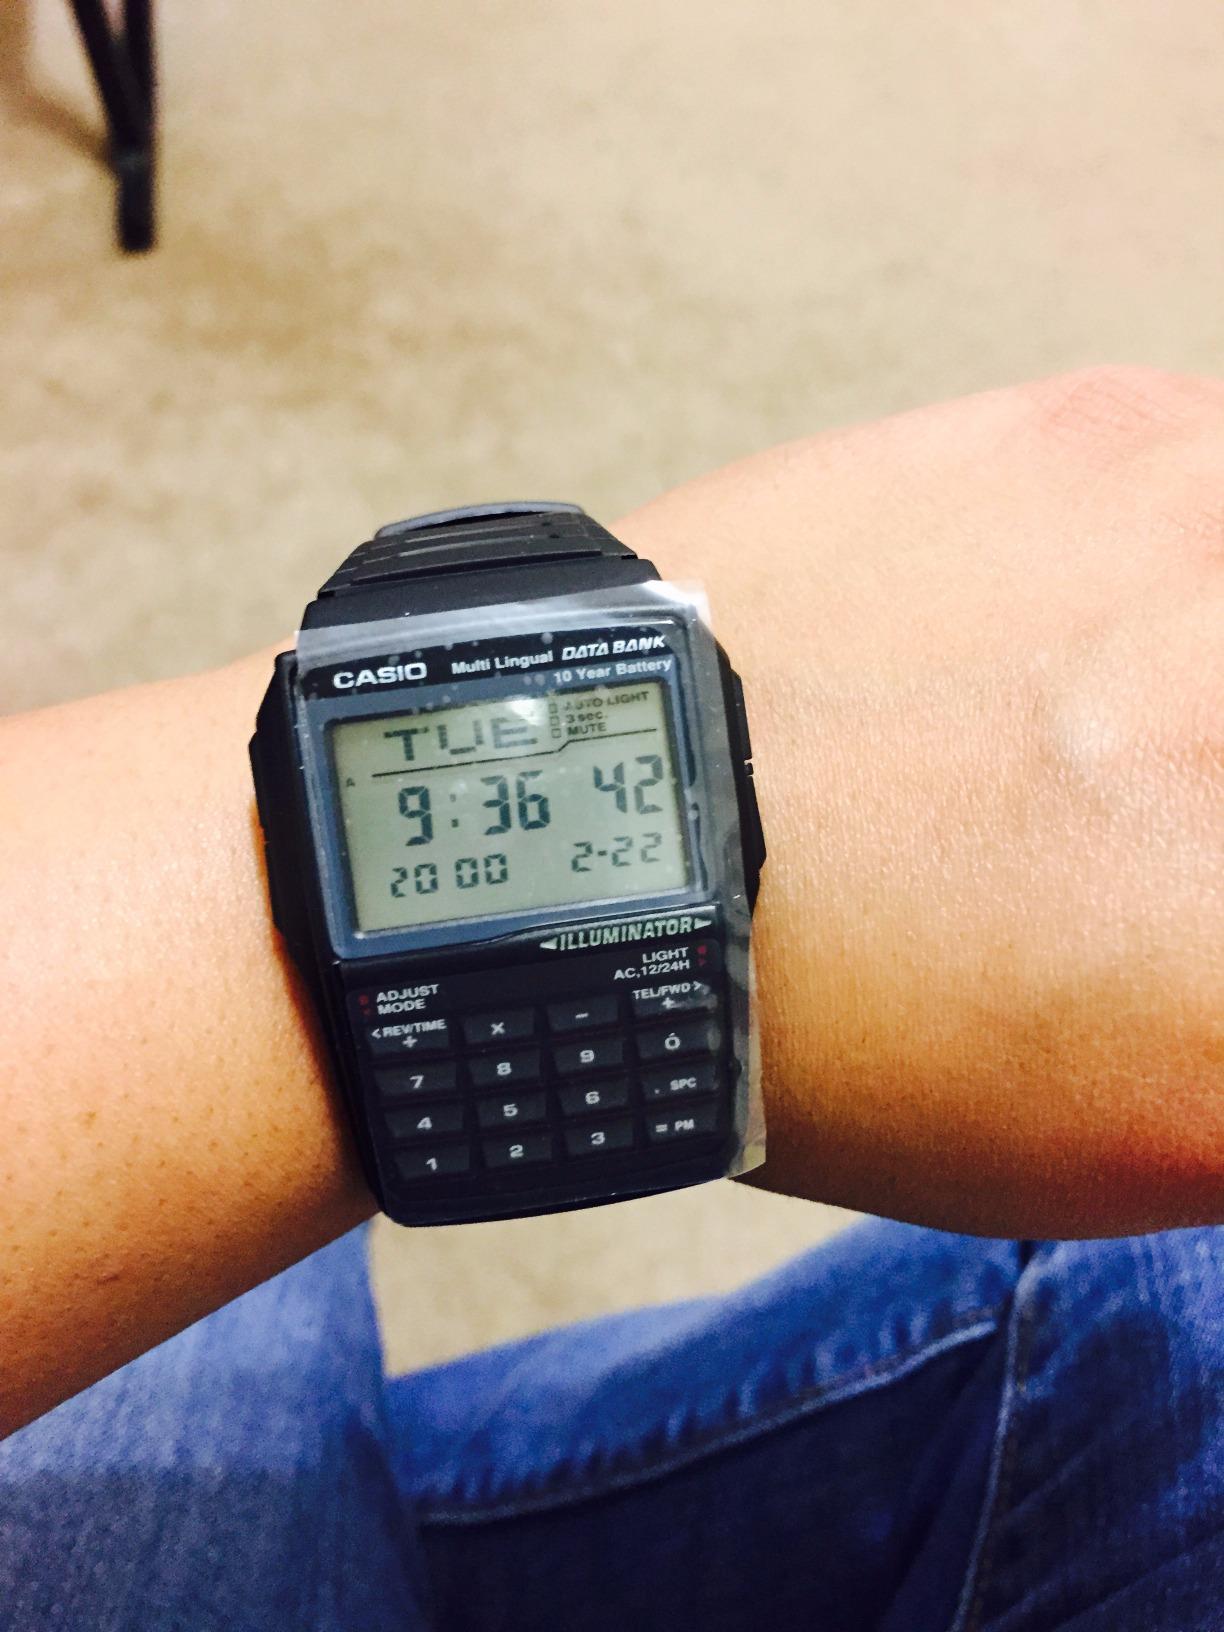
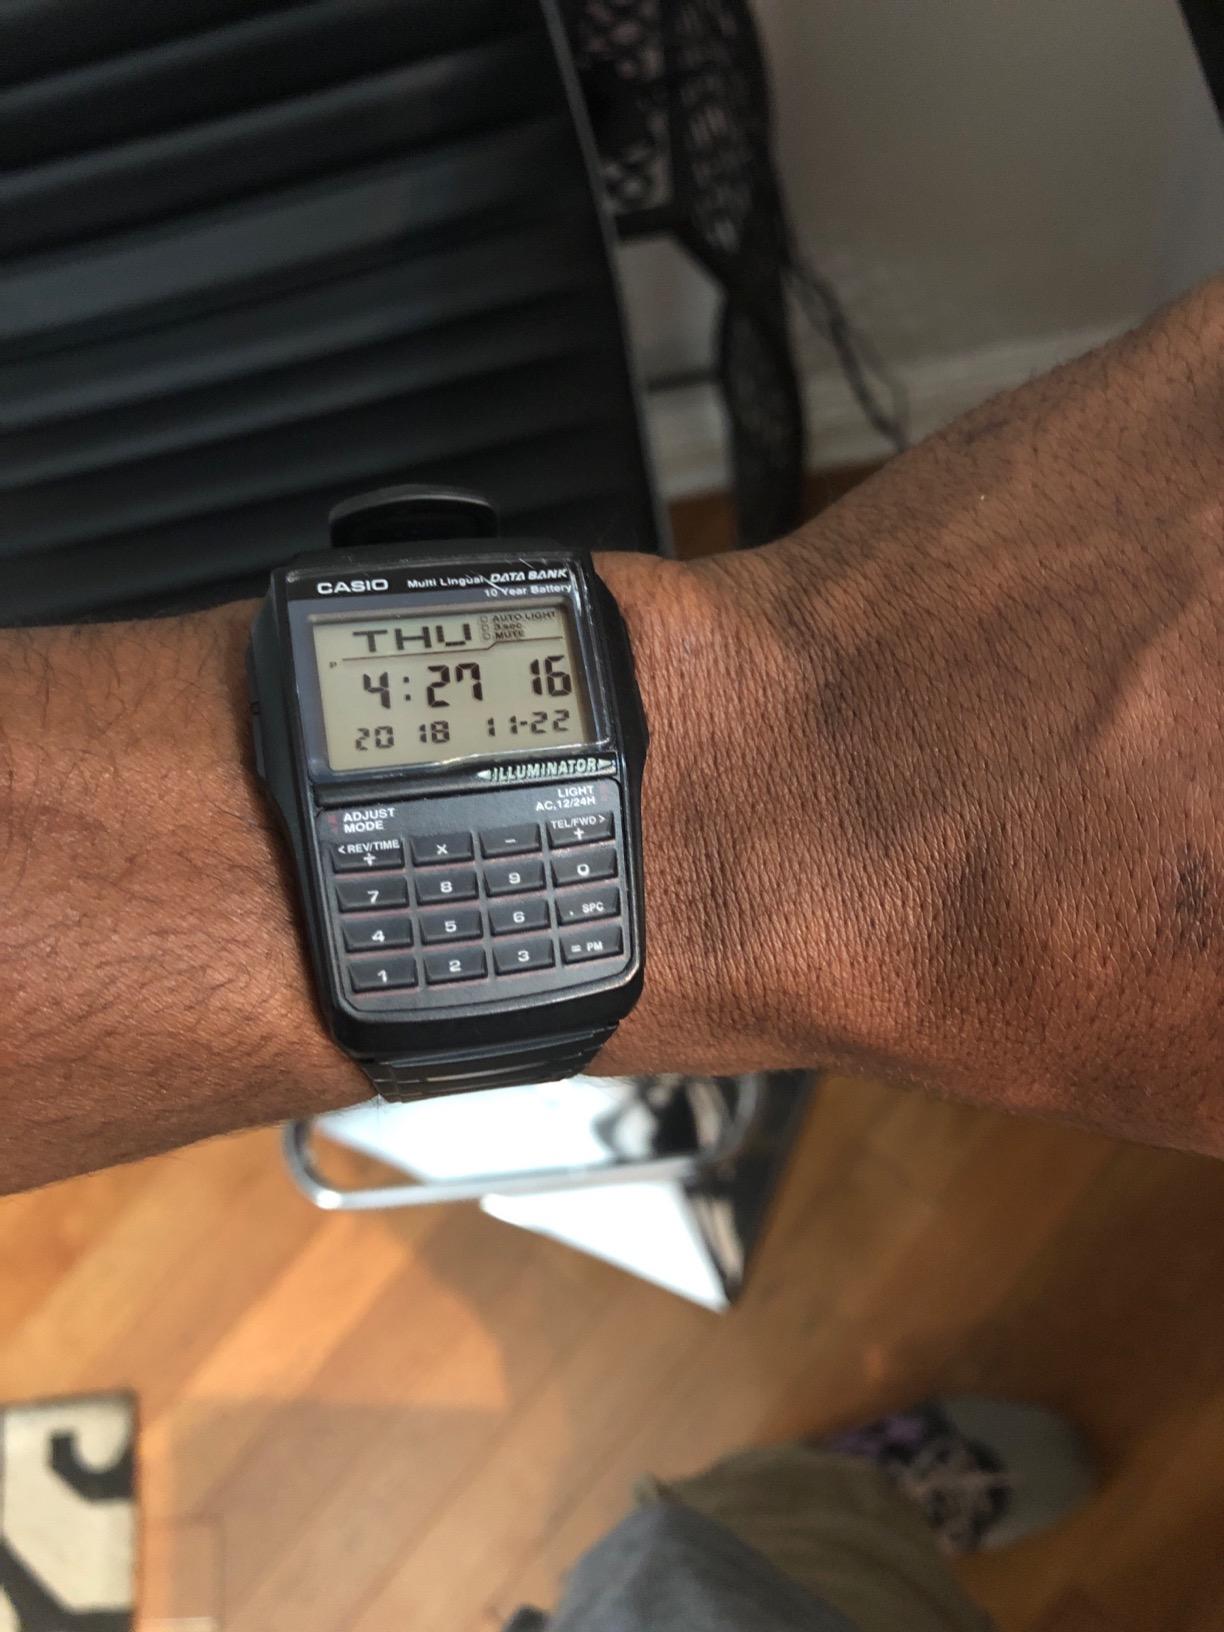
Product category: accessories_watch
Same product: yes